Set Me Free (1999 film)

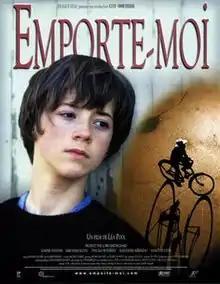
Theatrical release poster

Set Me Free is a 1999 Canadian coming-of-age drama film by Léa Pool and starring Karine Vanasse. It tells the story of Hanna, a girl struggling with her sexuality and the depression of both her parents as she goes through puberty in Quebec in 1963. The film heavily references the French new-wave film "Vivre sa vie" by Jean-Luc Godard.